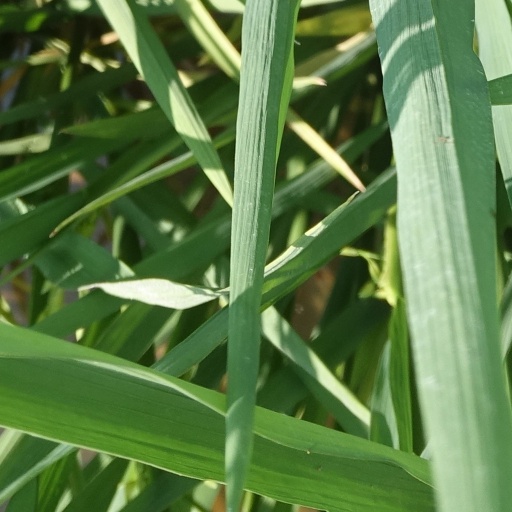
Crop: rice